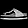
Label: Sandal